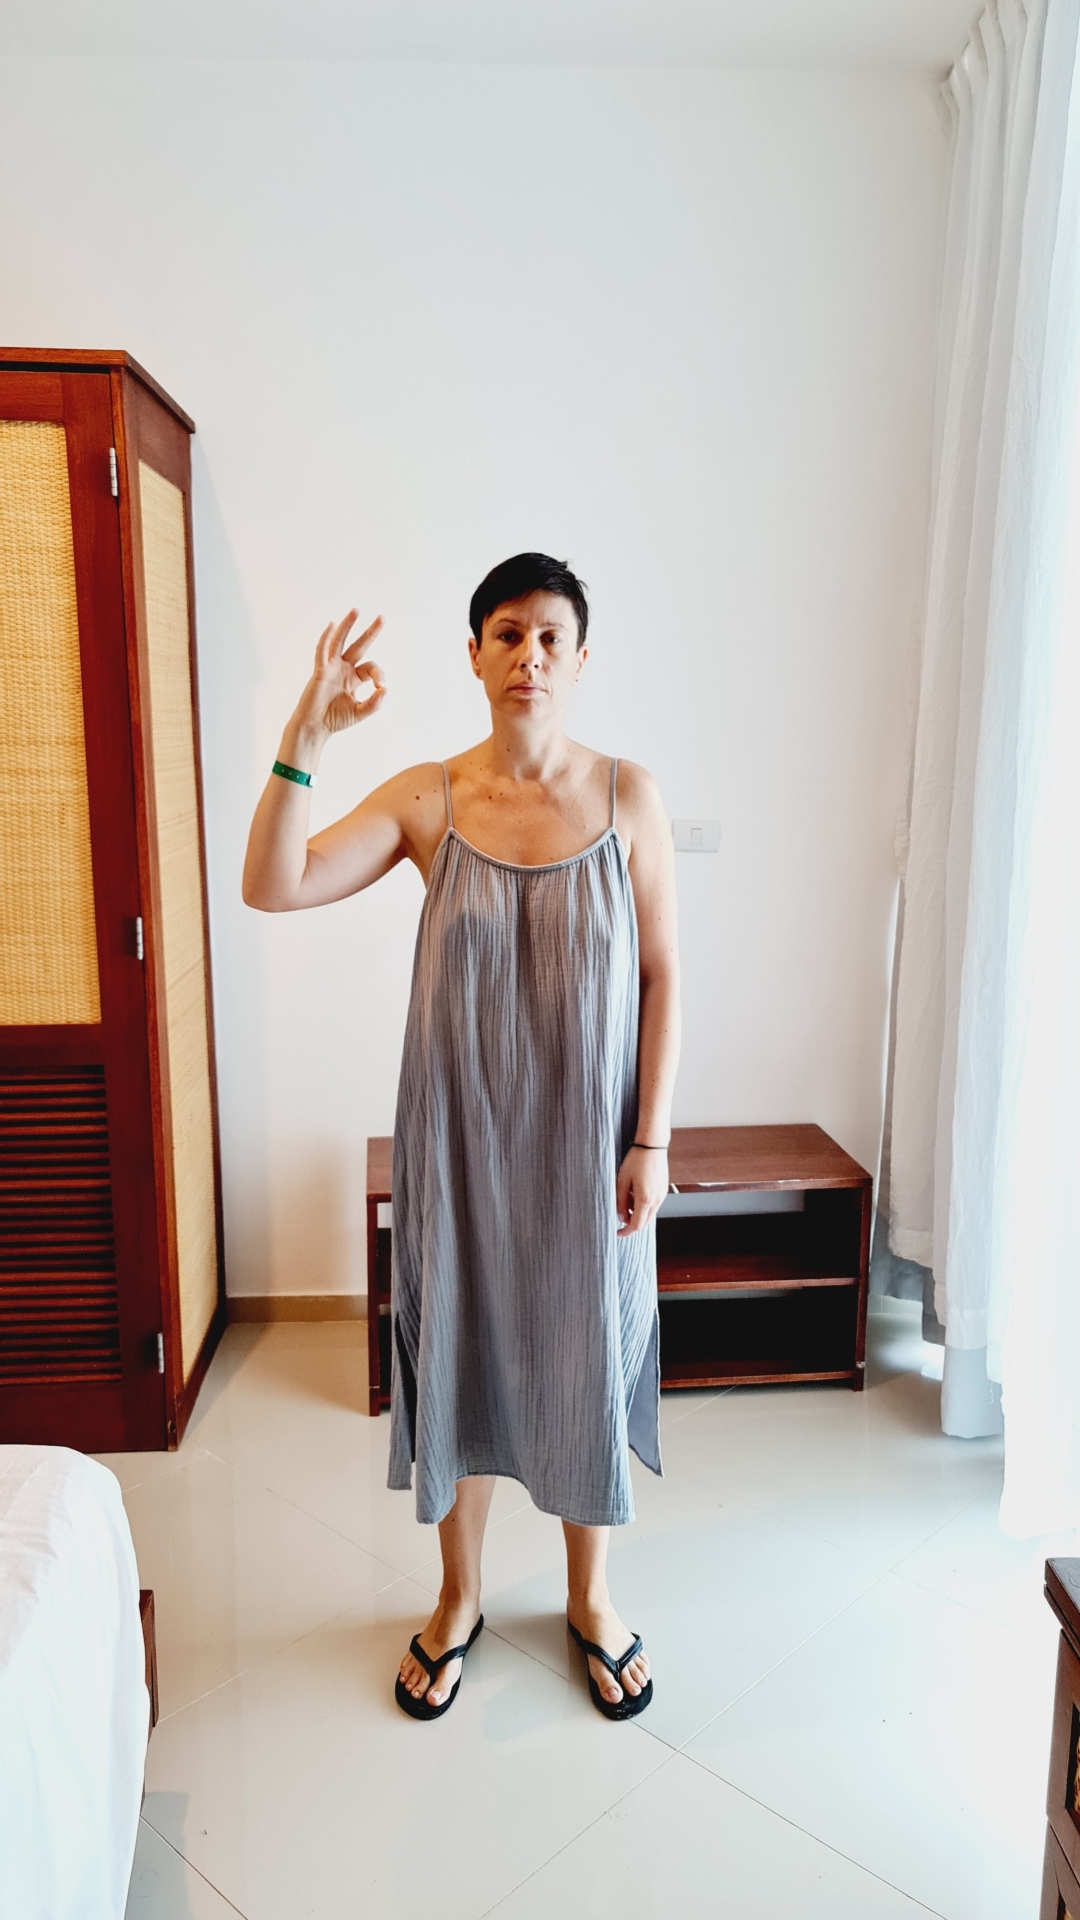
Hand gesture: ok